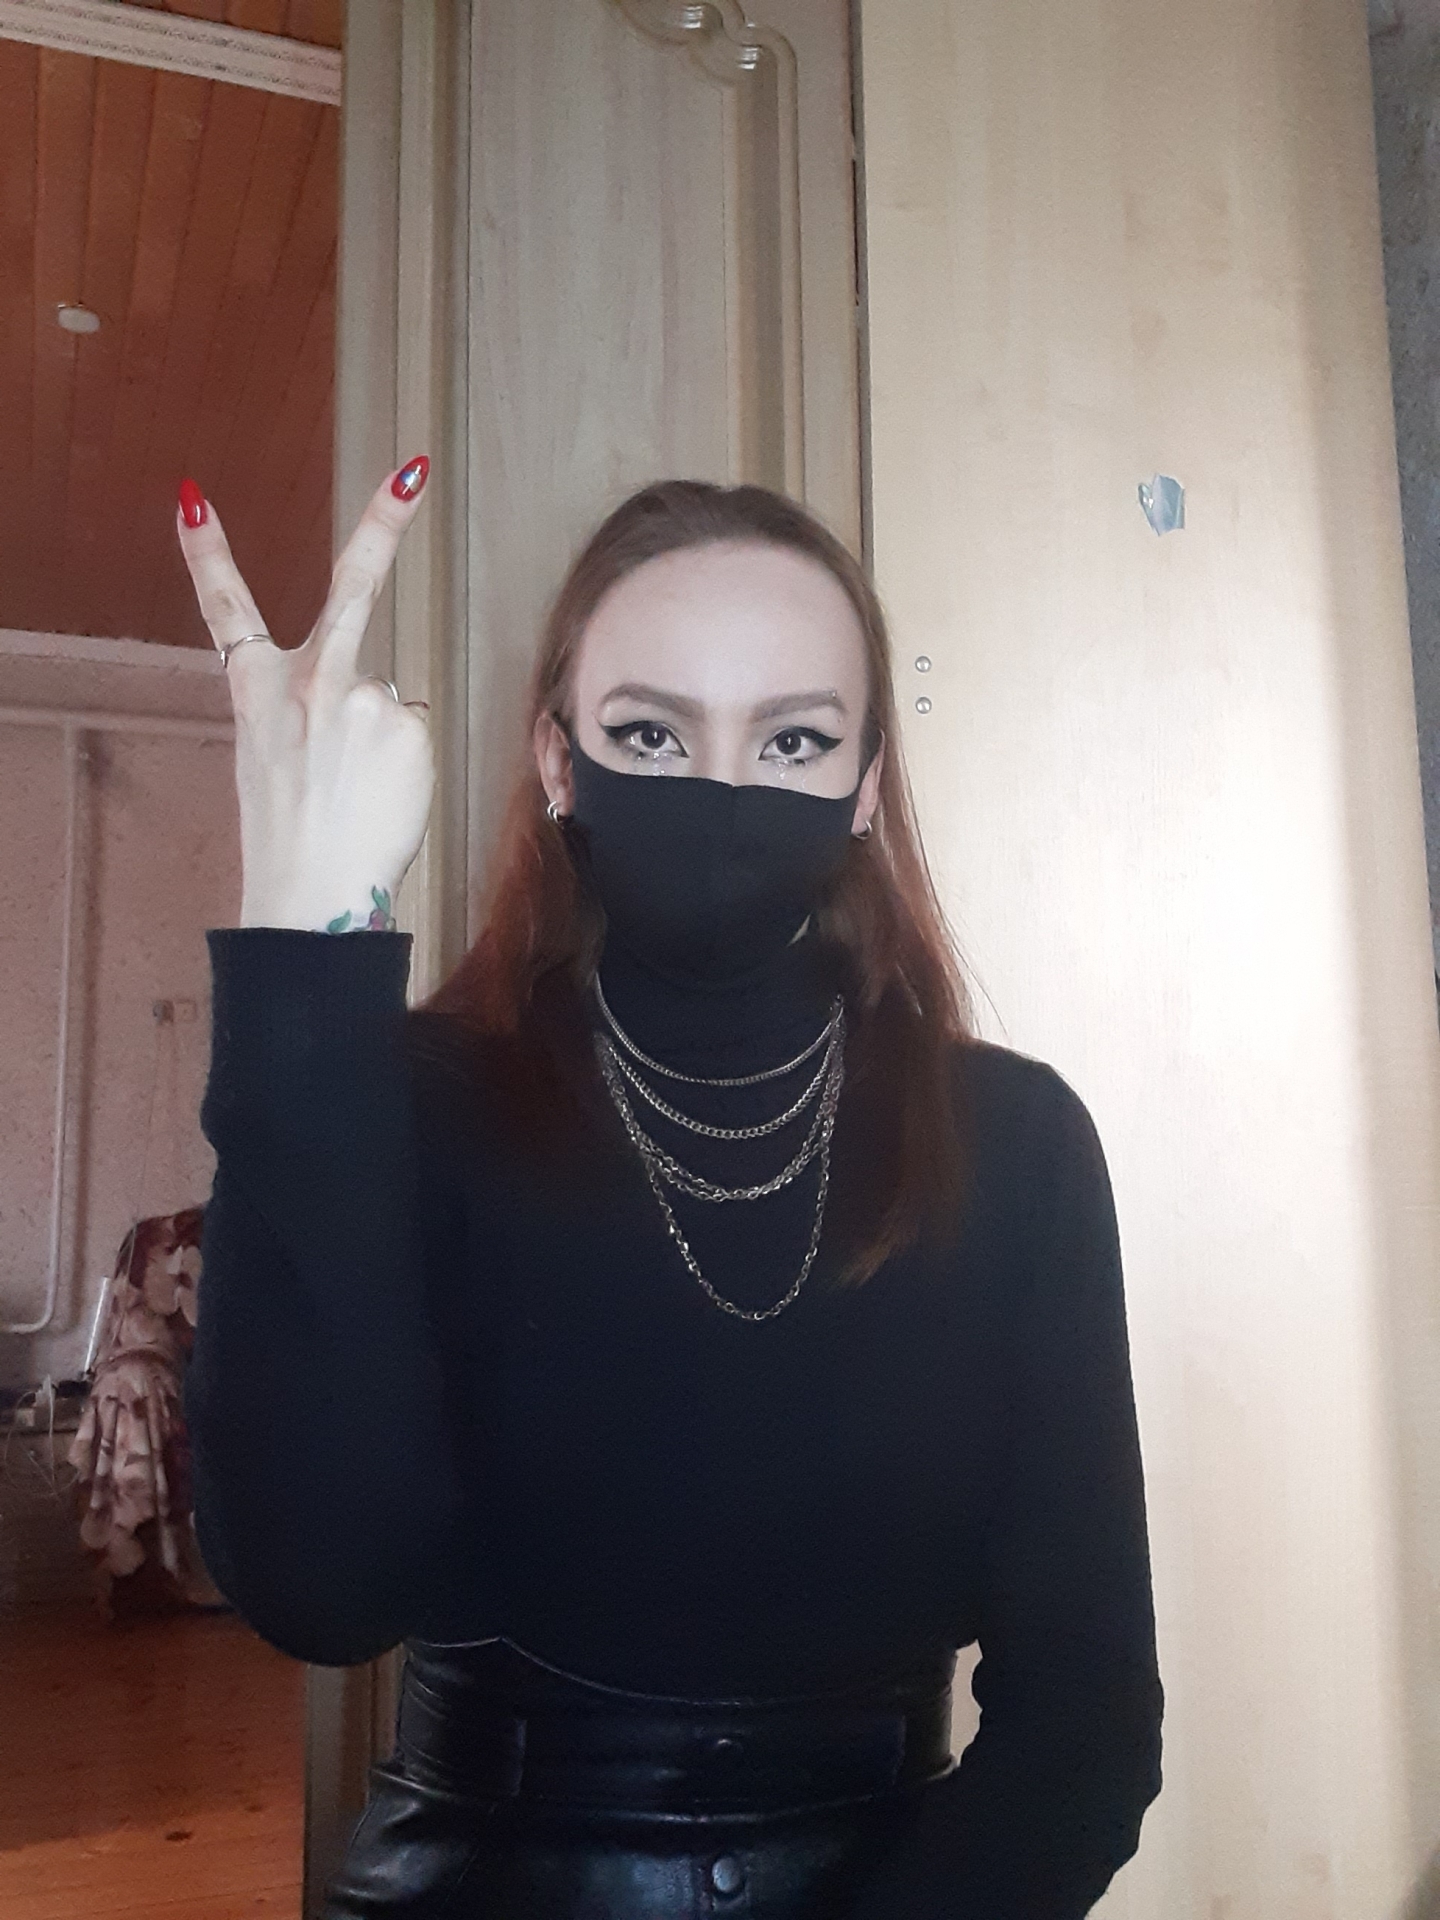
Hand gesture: peace_inverted